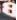
Number: 8